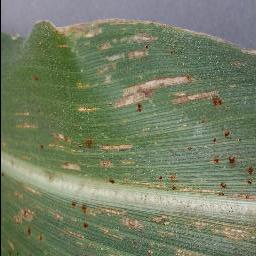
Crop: corn
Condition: (maize)_cercospora_spot_gray_spot